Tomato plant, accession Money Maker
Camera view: horizontal (90 deg, fisheye); turntable rotation: 300 degrees
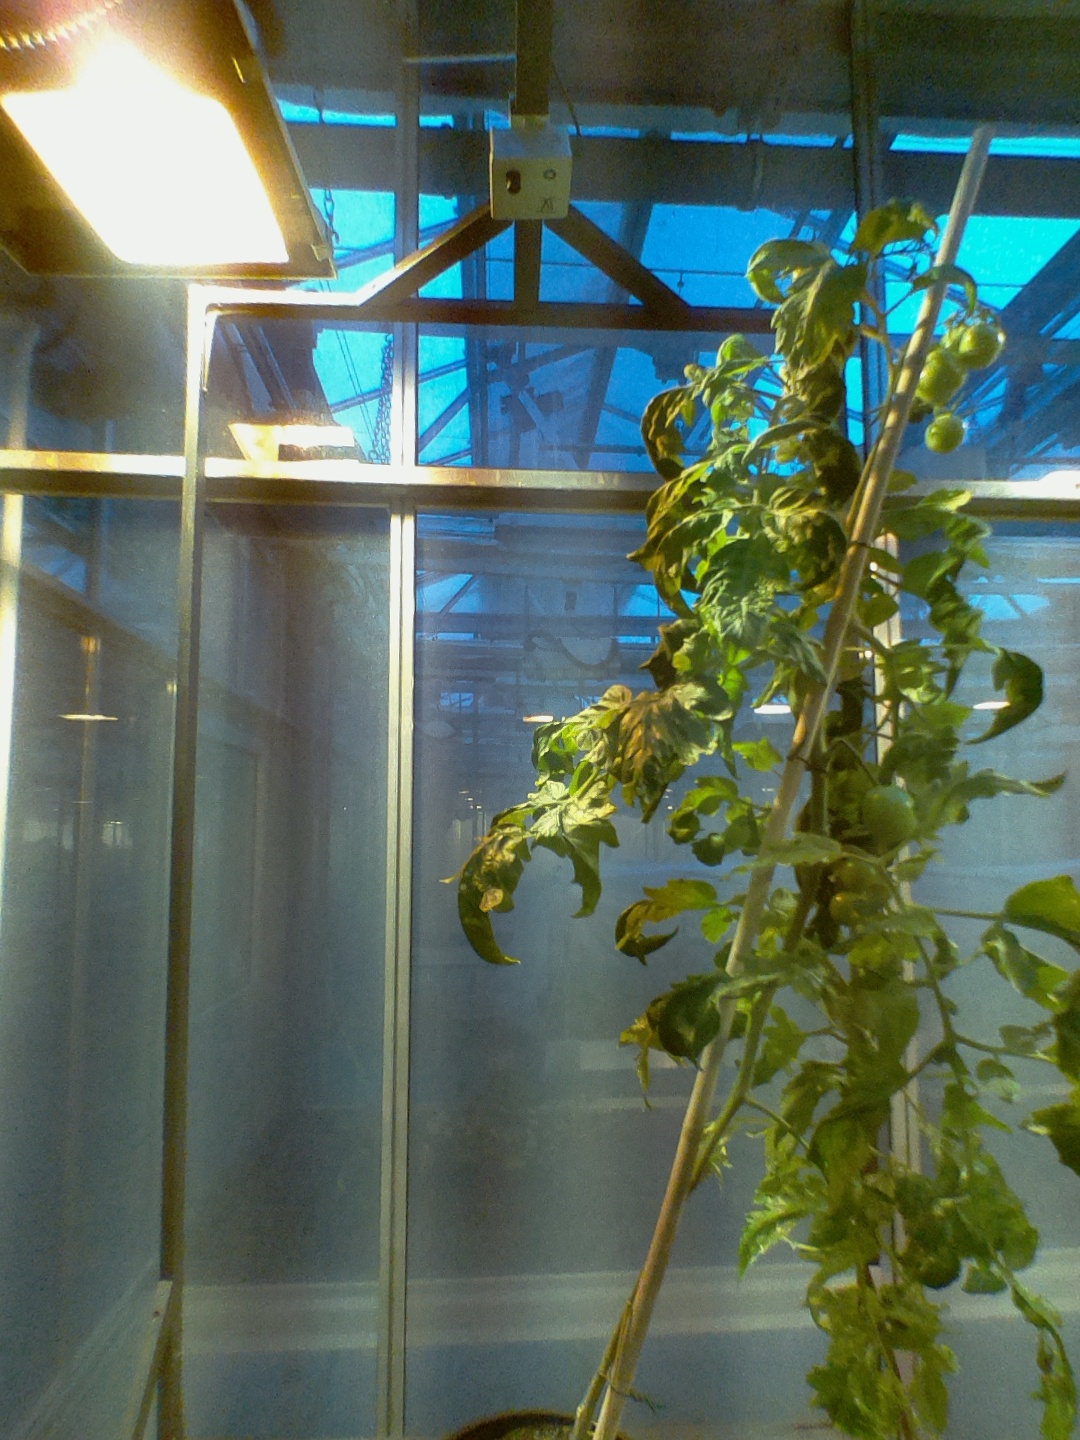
BBCH growth stage 77: 70%-80% of final fruit size